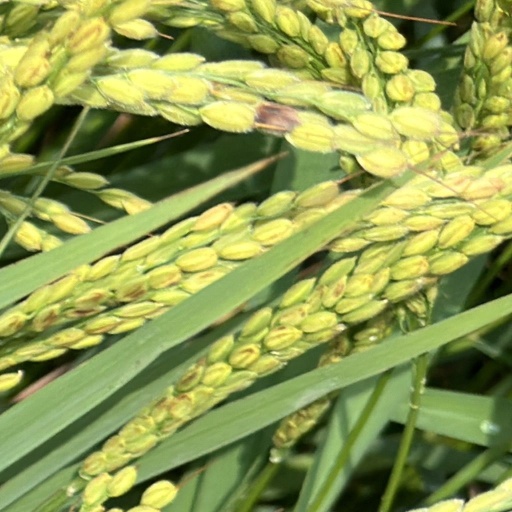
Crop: rice